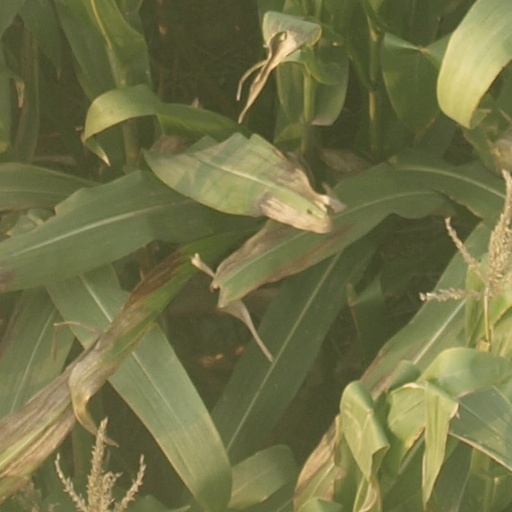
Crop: maize; corn